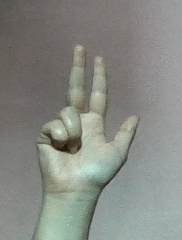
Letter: al